Joe Torre

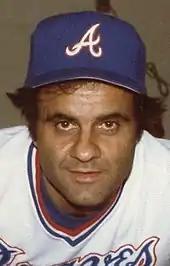
Torre in 1982

In 1982, Torre replaced Bobby Cox as the manager of the Atlanta Braves, and immediately guided the team to a Major League record 13 straight wins to open the season, a mark that was later tied by the 1987 Milwaukee Brewers and the 2023 Tampa Bay Rays. Atlanta subsequently went on to finish 89–73 and capture the National League West division title, its first playoff appearance since the 1969 National League Championship Series (NLCS). In Game 1 of the 1982 NLCS against the St. Louis Cardinals, the Braves jumped out to a 1–0 lead before the game was delayed by rain after four innings. The rain persisted, and the game was wiped out just three outs short of an official game. St. Louis won the restaged Game 1, and went on to sweep the series. Torre was named the Associated Press (AP) Manager of the Year, becoming the first person to win both that and an MVP award.